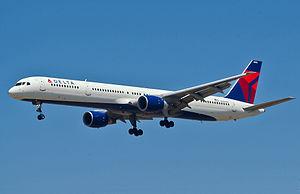
Le Boeing 757 est un avion de ligne moyen-courrier biréacteur à fuselage étroit produit par Boeing Commercial Airplanes de 1981 à 2004. C'est le plus grand avion passagers monocouloir de cet avionneur. Prévu pour remplacer le triréacteur Boeing 727 sur des itinéraires courts et moyen-courriers, le 757 a une plus grande capacité sur une distance maximale de 5 830 à 7 600 km, selon la version. Il est équipé de deux réacteurs à double flux, d'un empennage conventionnel et, pour réduire la traînée aérodynamique, d'un profil de voilure supercritique. Les deux membres d'équipage disposent d'une planche de bord tout écran. Les pilotes peuvent obtenir une qualification de type commune au 757 et au Boeing 767 à fuselage large, les deux appareils, conçus en même temps, ayant des caractéristiques communes.